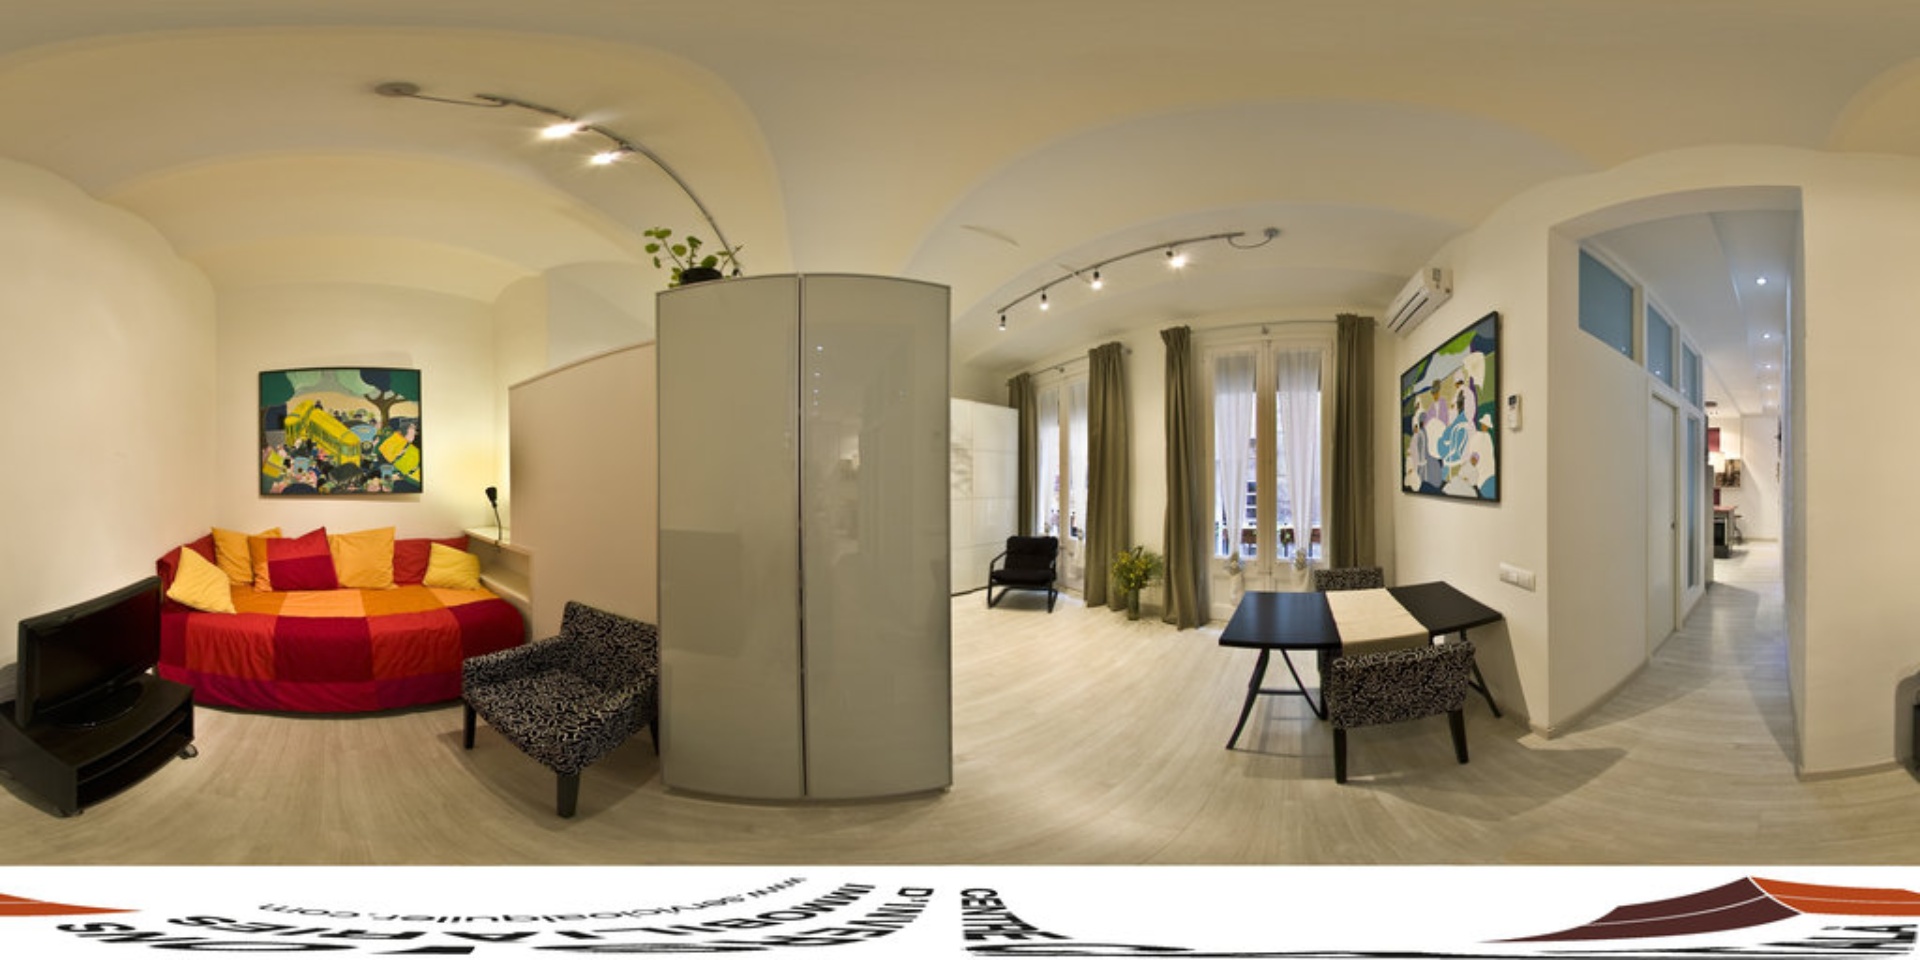
Referred object: Black chair in front of the window

Referred object: the red and yellow patchwork round sofa

Referred object: Turn around; the black armchair is next to the tall windows.